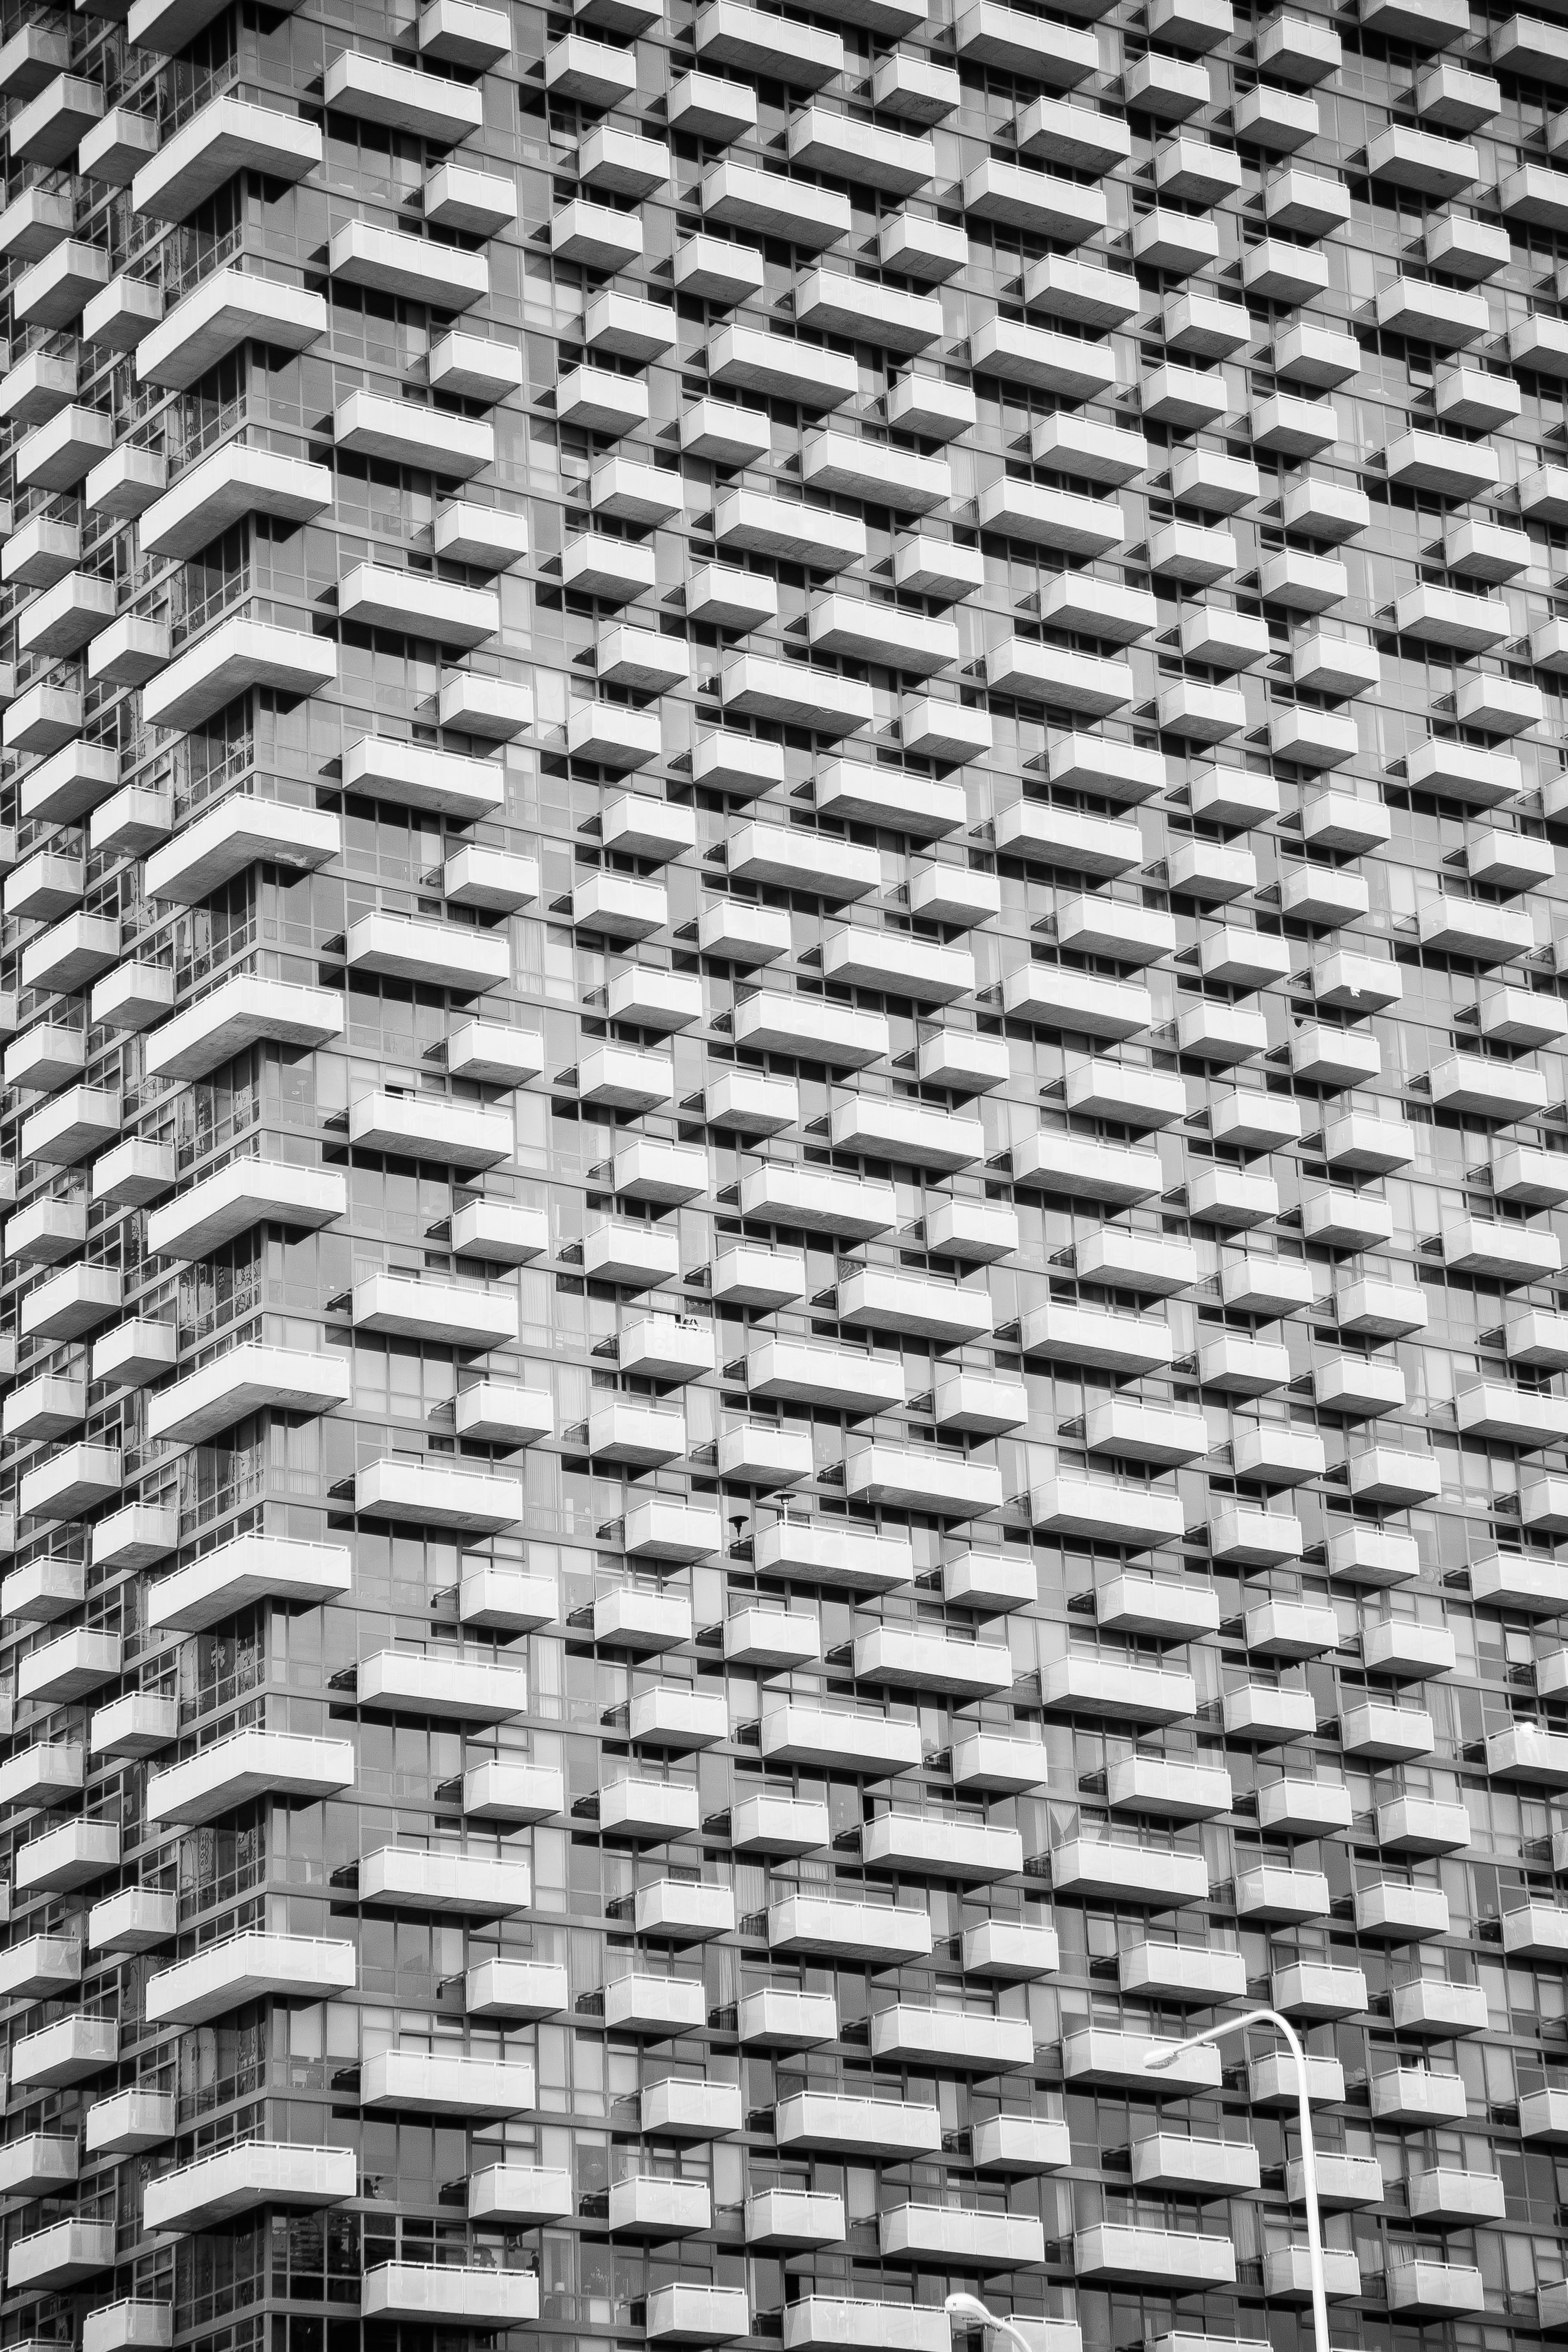
black and white, architecture, building, home, skyscraper, wall, pattern, line, facade, residential, monochrome, brick, material, tower block, high rise, life, design, symmetry, beauty, scene, patterns, shape, monochrome photography